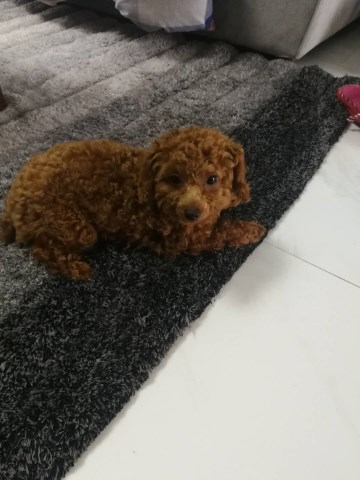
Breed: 7449-n000128-teddy